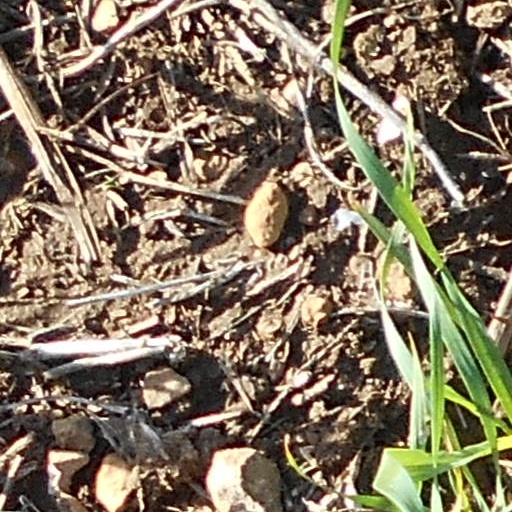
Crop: wheat